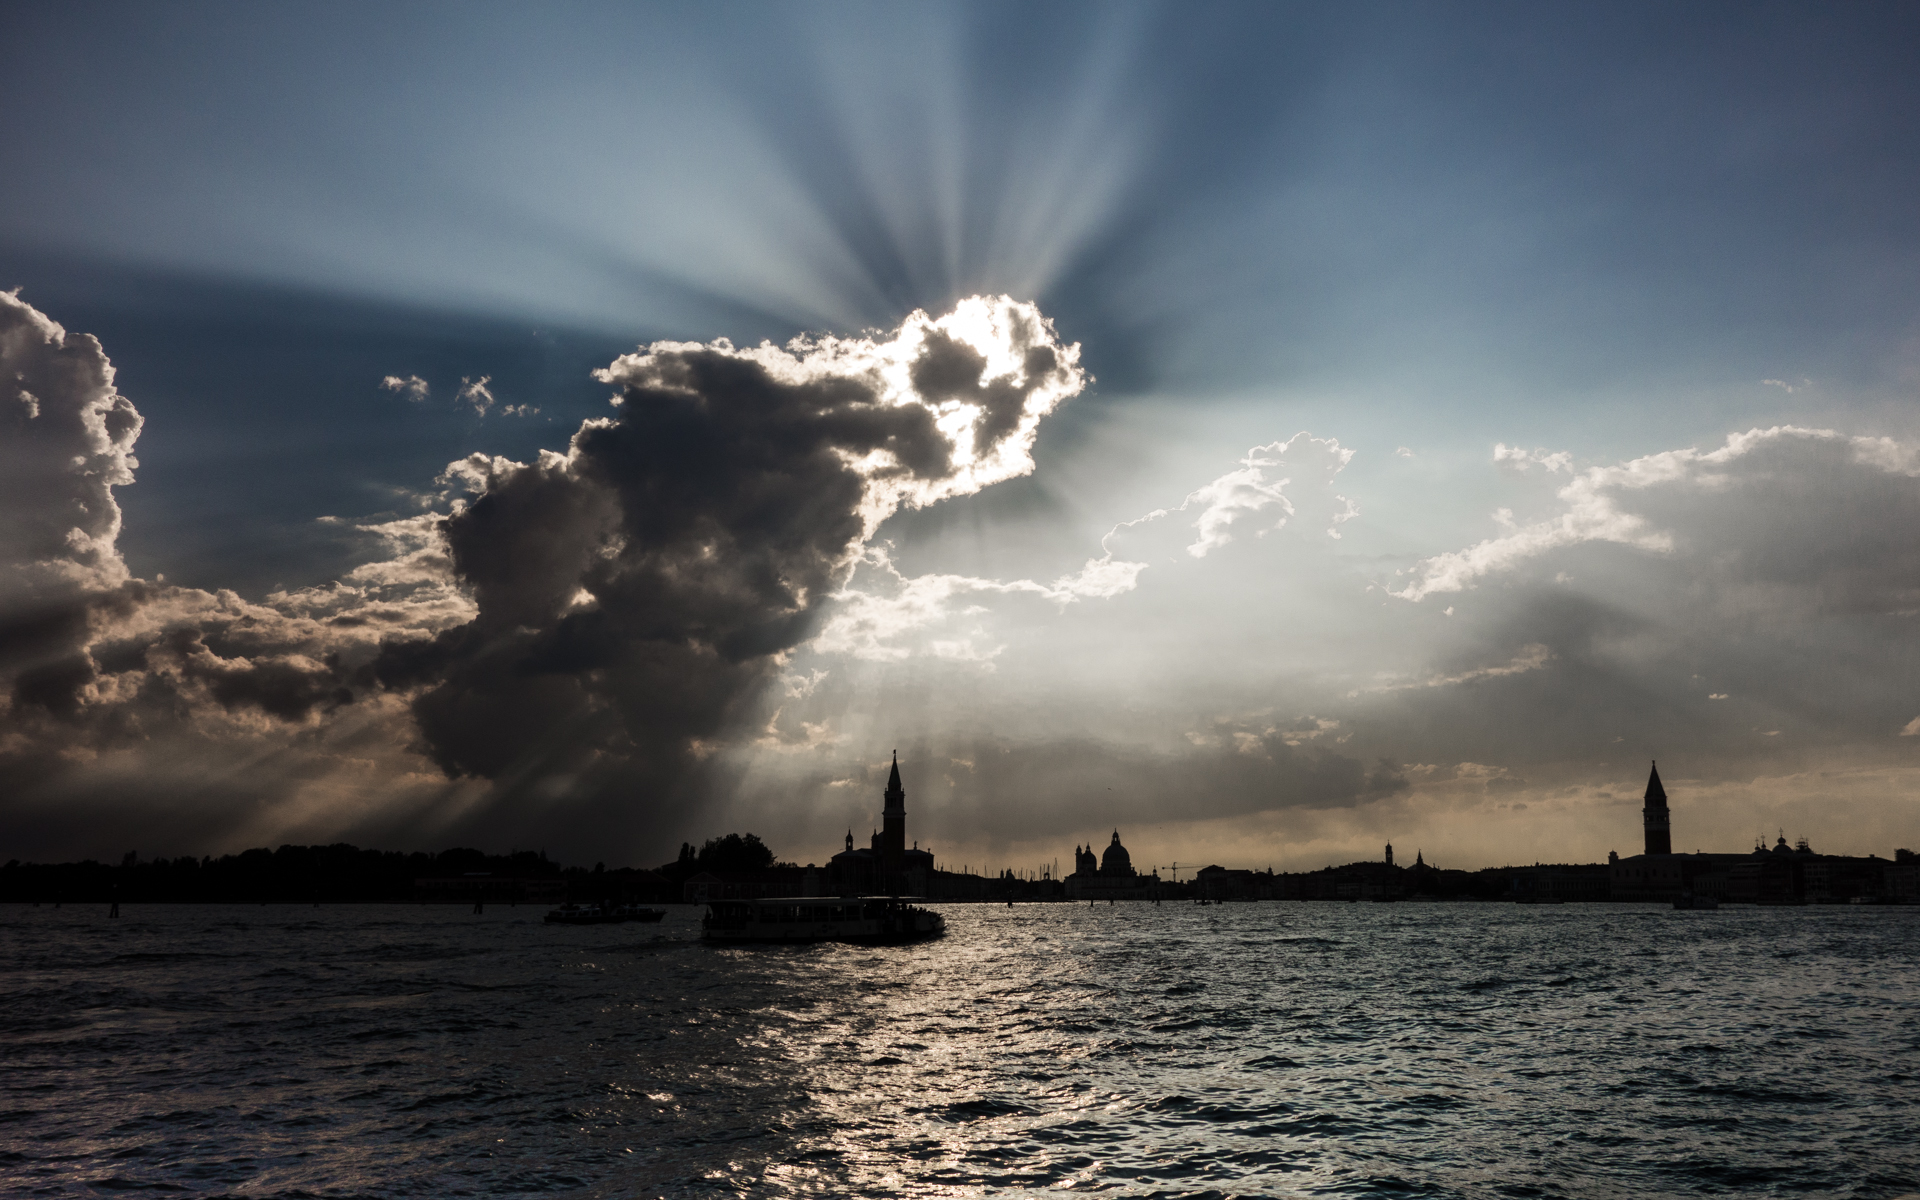
sea, coast, ocean, horizon, cloud, sky, sun, sunrise, sunset, sunlight, morning, wave, wind, dawn, dusk, evening, reflection, vehicle, nuages, venise, italie, lagune, venetie, sangiogio, meteorological phenomenon